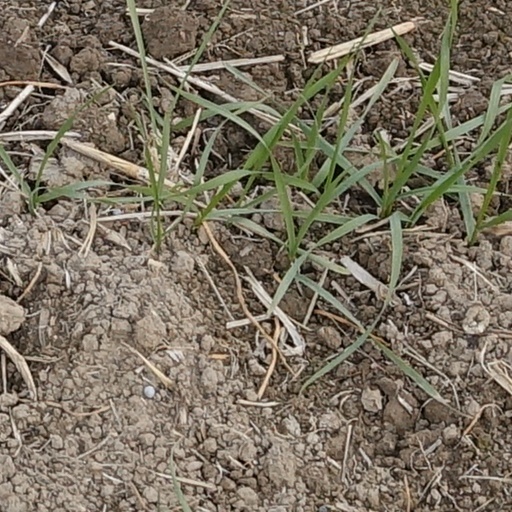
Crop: wheat